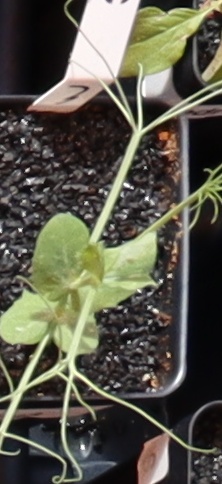
Label: Field Pea